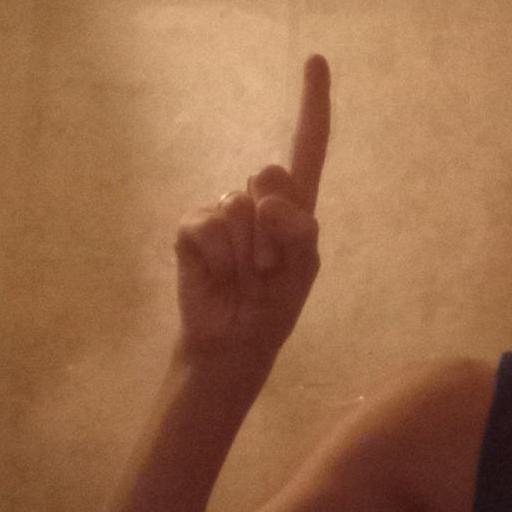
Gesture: one